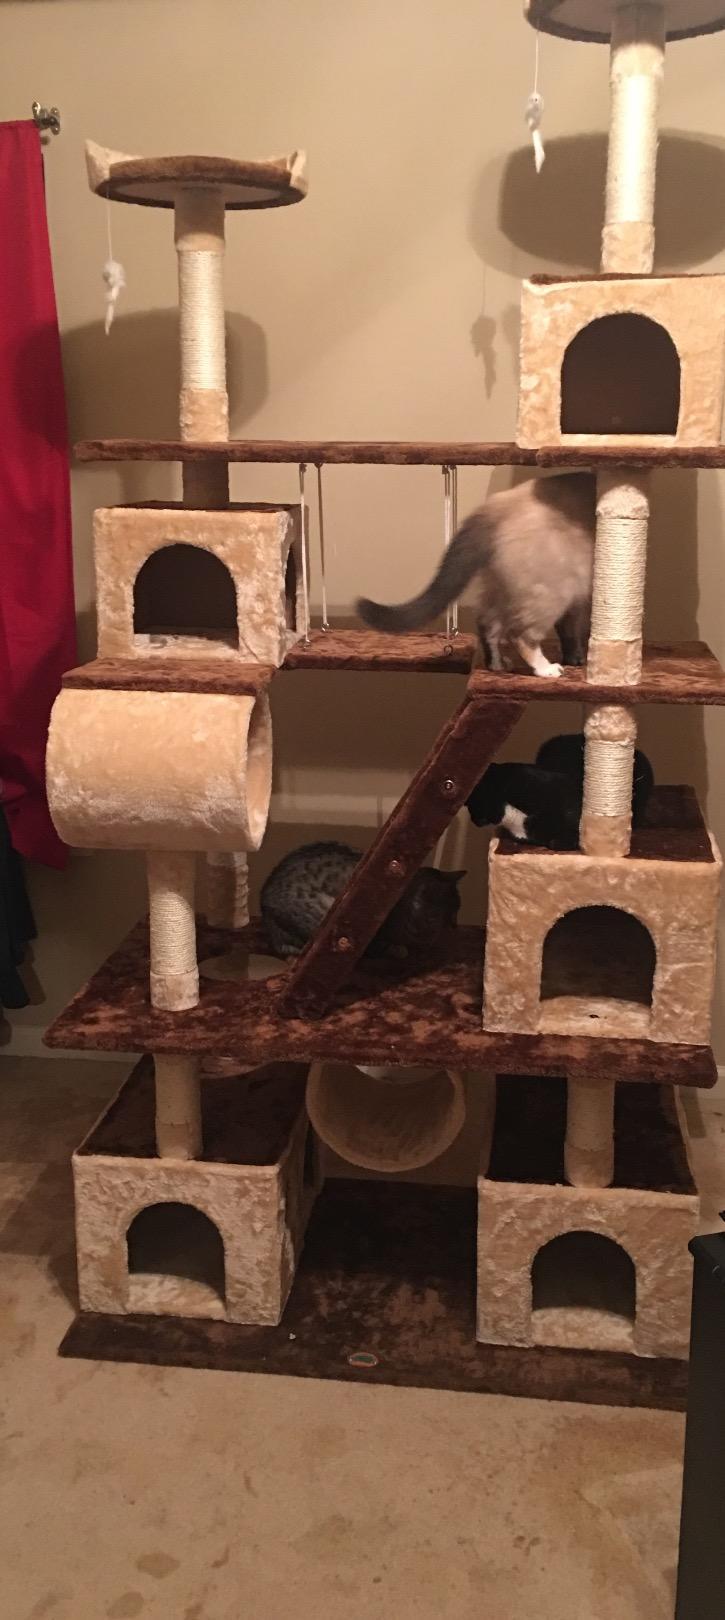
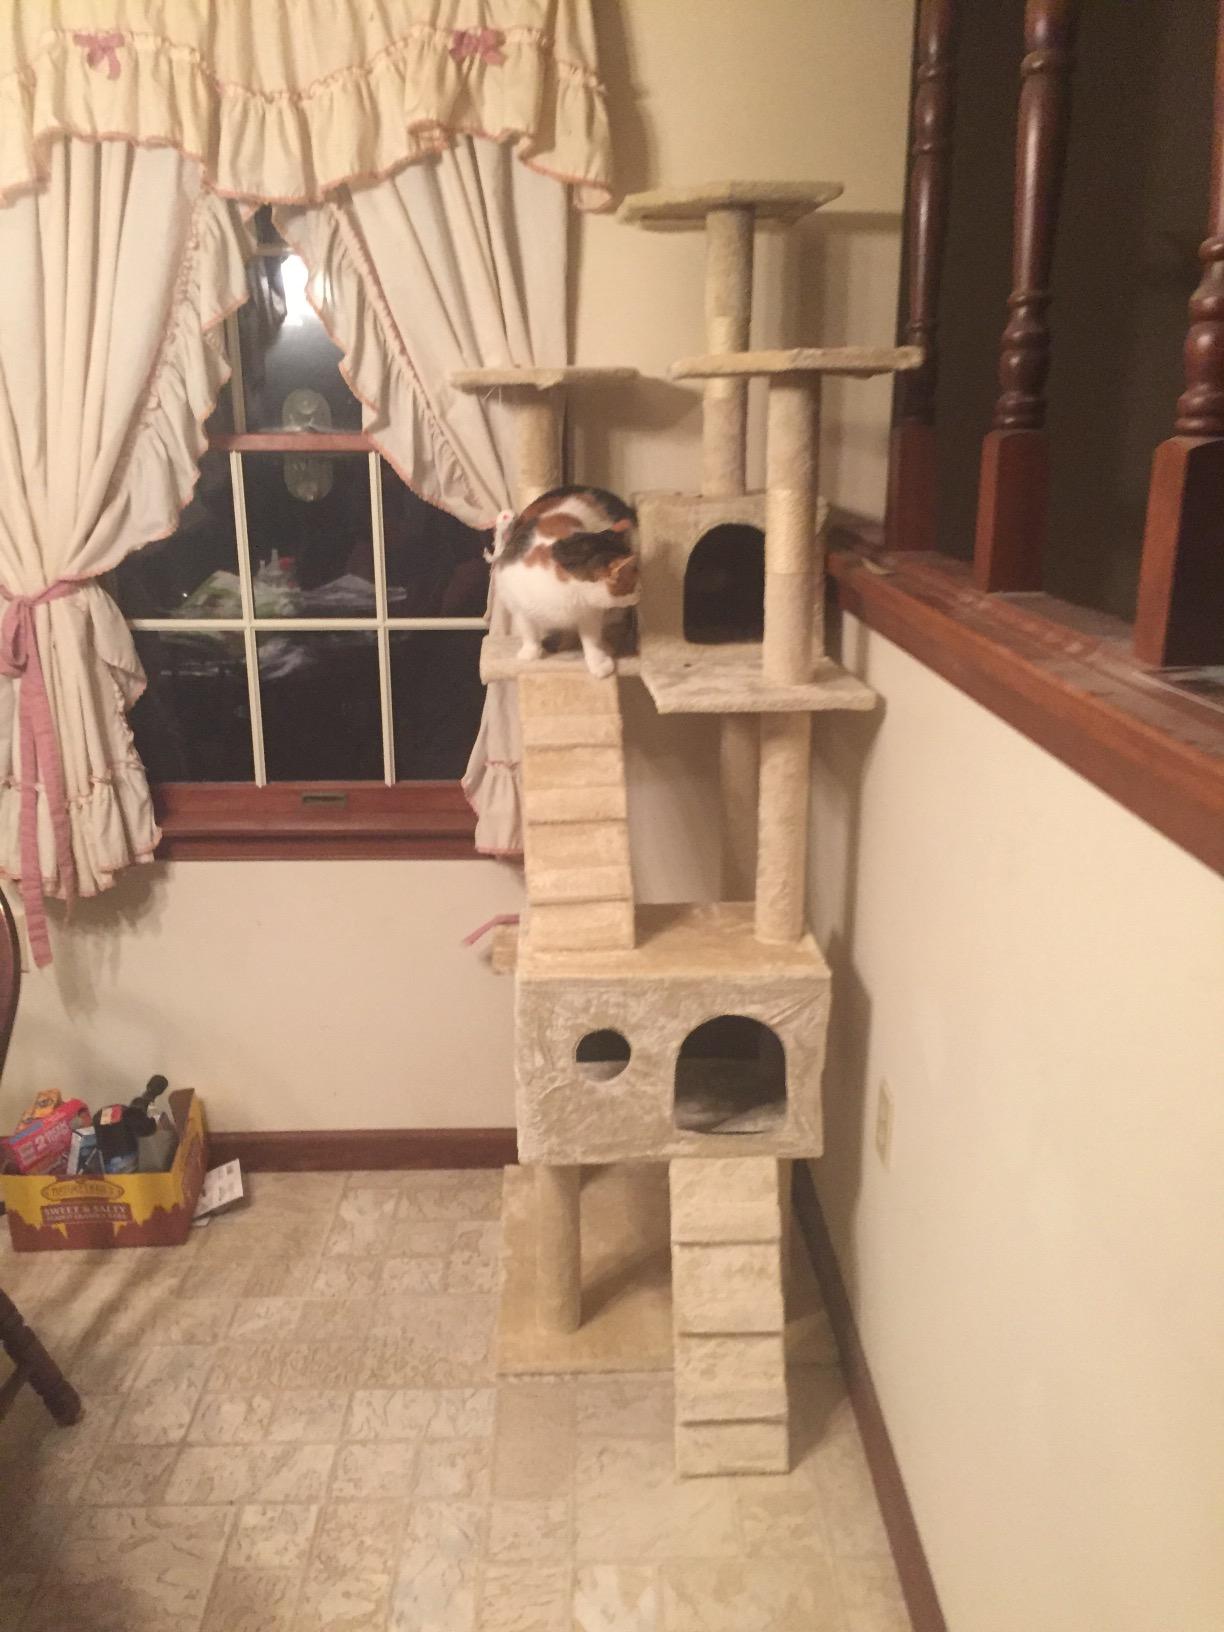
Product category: items_cat tree
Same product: no